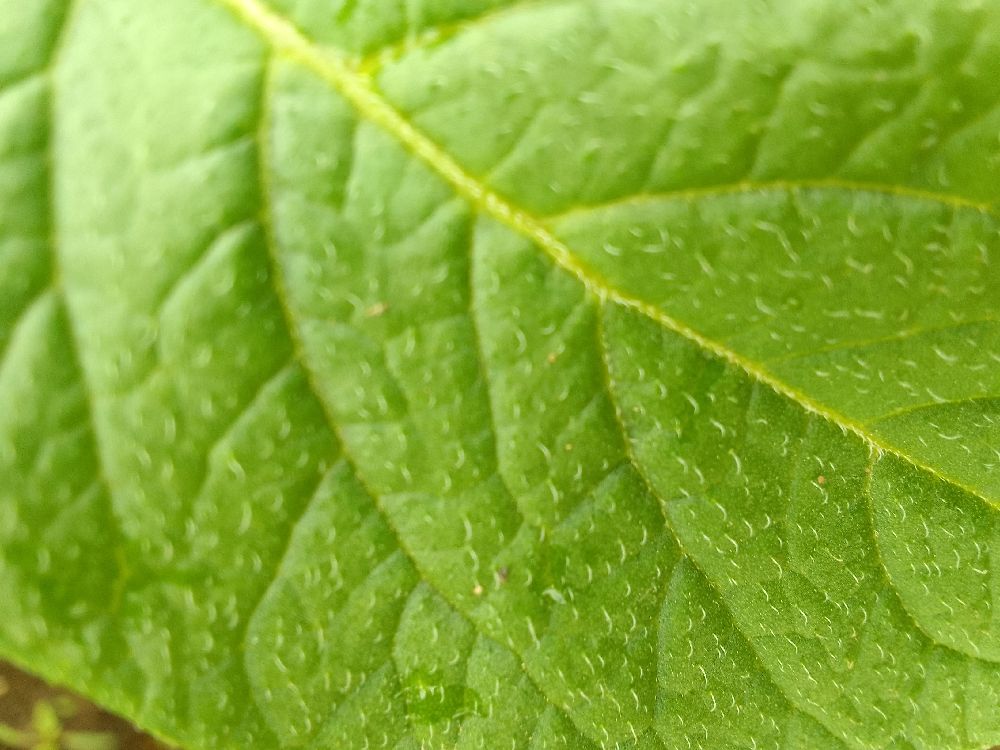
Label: Healthy